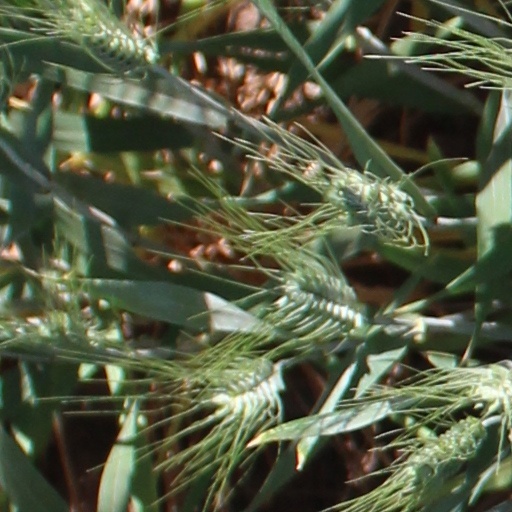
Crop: wheat